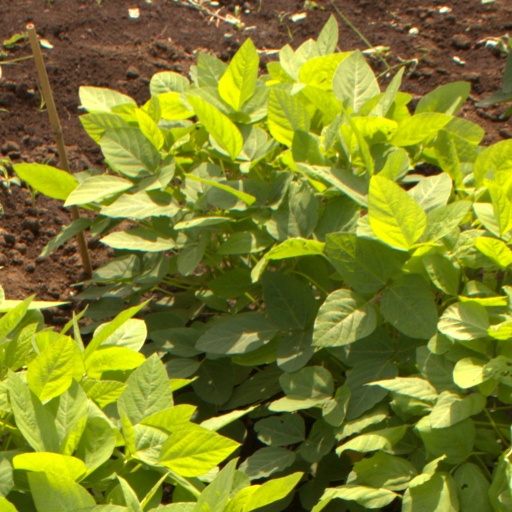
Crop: soybean